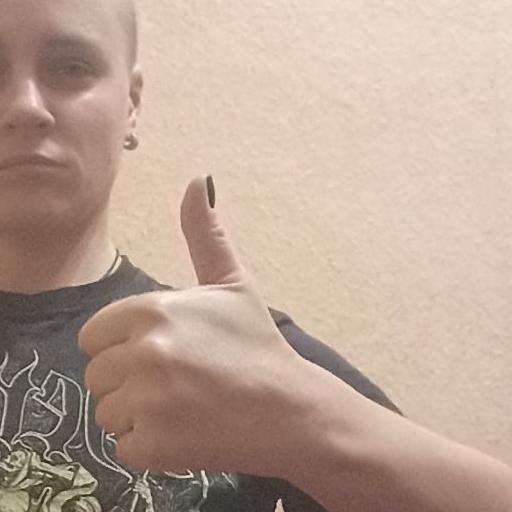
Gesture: like